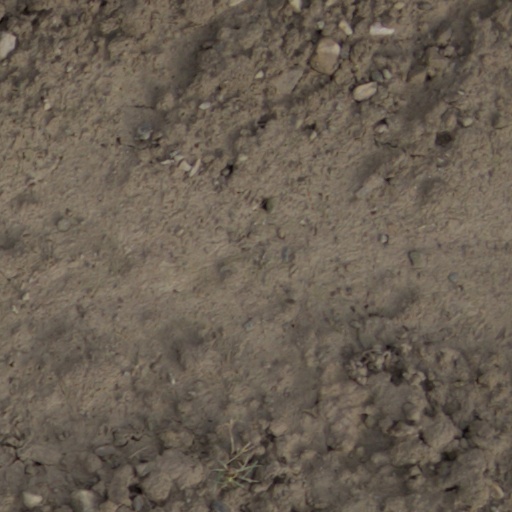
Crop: wheat